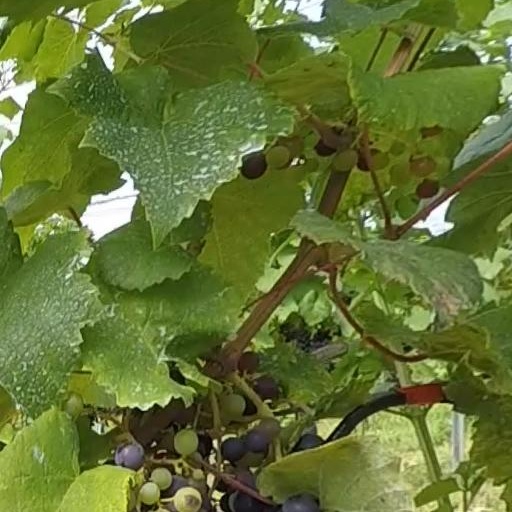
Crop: grape